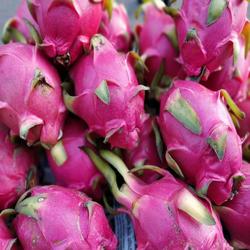
Label: Dragonfruit